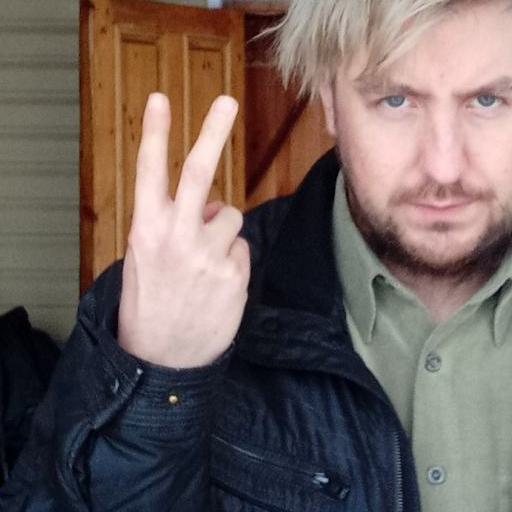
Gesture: peace_inverted